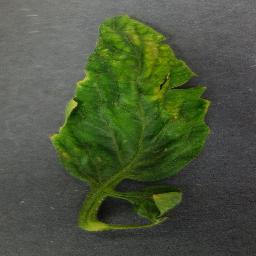
Label: Tomato___Tomato_Yellow_Leaf_Curl_Virus